Dobroslavtsi

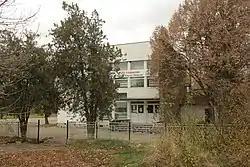
School "Vasil Levski" in Dobroslavtsi

Dobroslavtsi (also transcribed as Dobroslavtzi or Dobroslavci) is a village (село) in western Bulgaria, located in the Sofia-city ("Sofiya-Grad") Province. It is located from the city of Sofia.